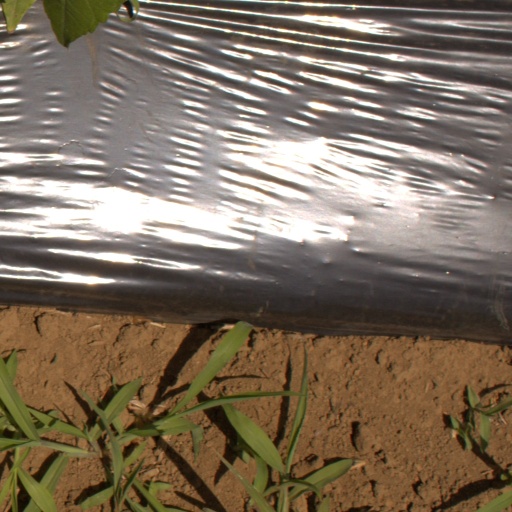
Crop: Jerusalem artichoke